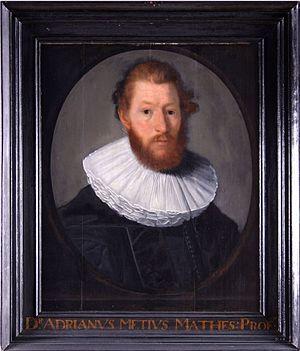
Adriaan Adriaanszoon, surnommé Adrien ou Adrianus Metius, né à Alkmaar le 9 décembre 1571 et mort à Franeker le 6 septembre 1635, géomètre et astronome flamand. Le surnom Metius provient du mot néerlandais meten, « mesurer », et signifie donc « mesureur » ou « arpenteur ».